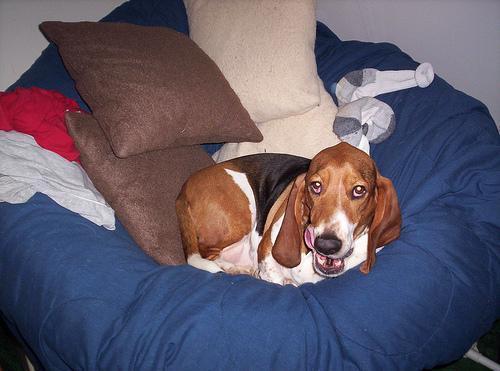
basset